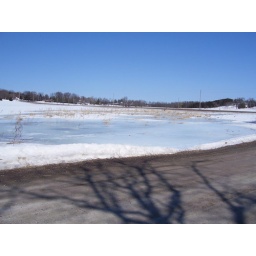
I was struck by the odd blue colour of this ice patch. Wallace Point road is in behind.